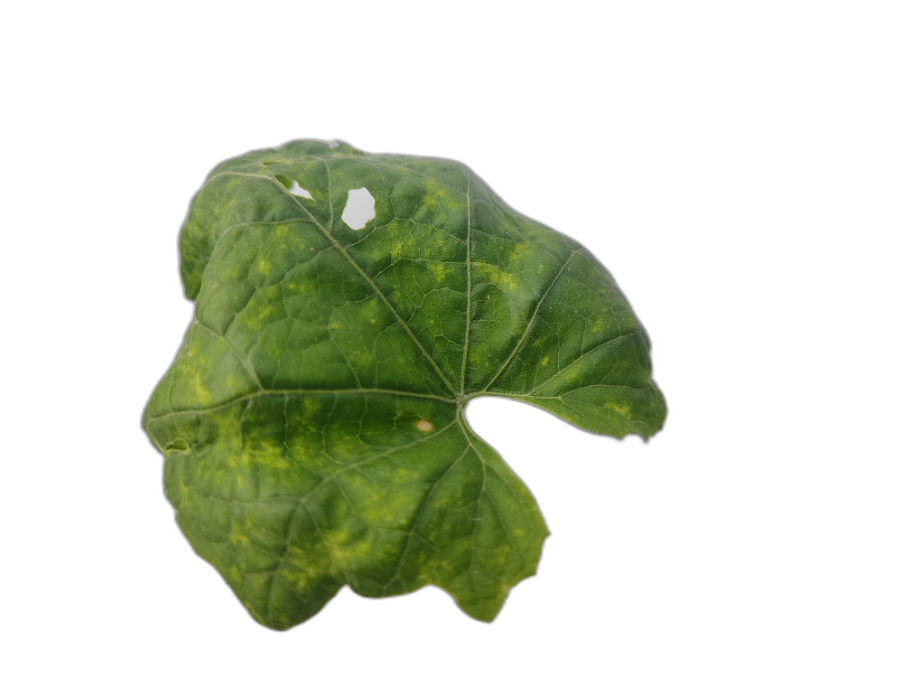
Crop: Zucchini
Label: Yellow_Mosaic_Virus